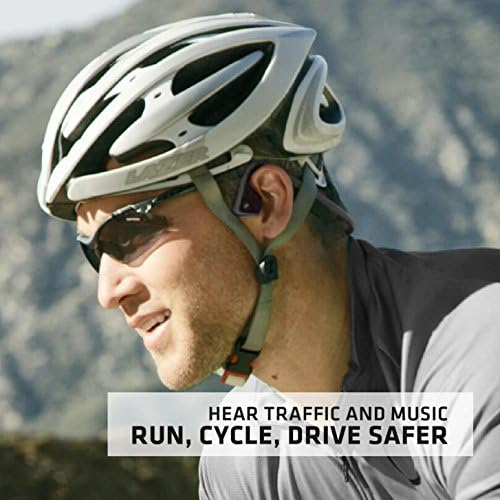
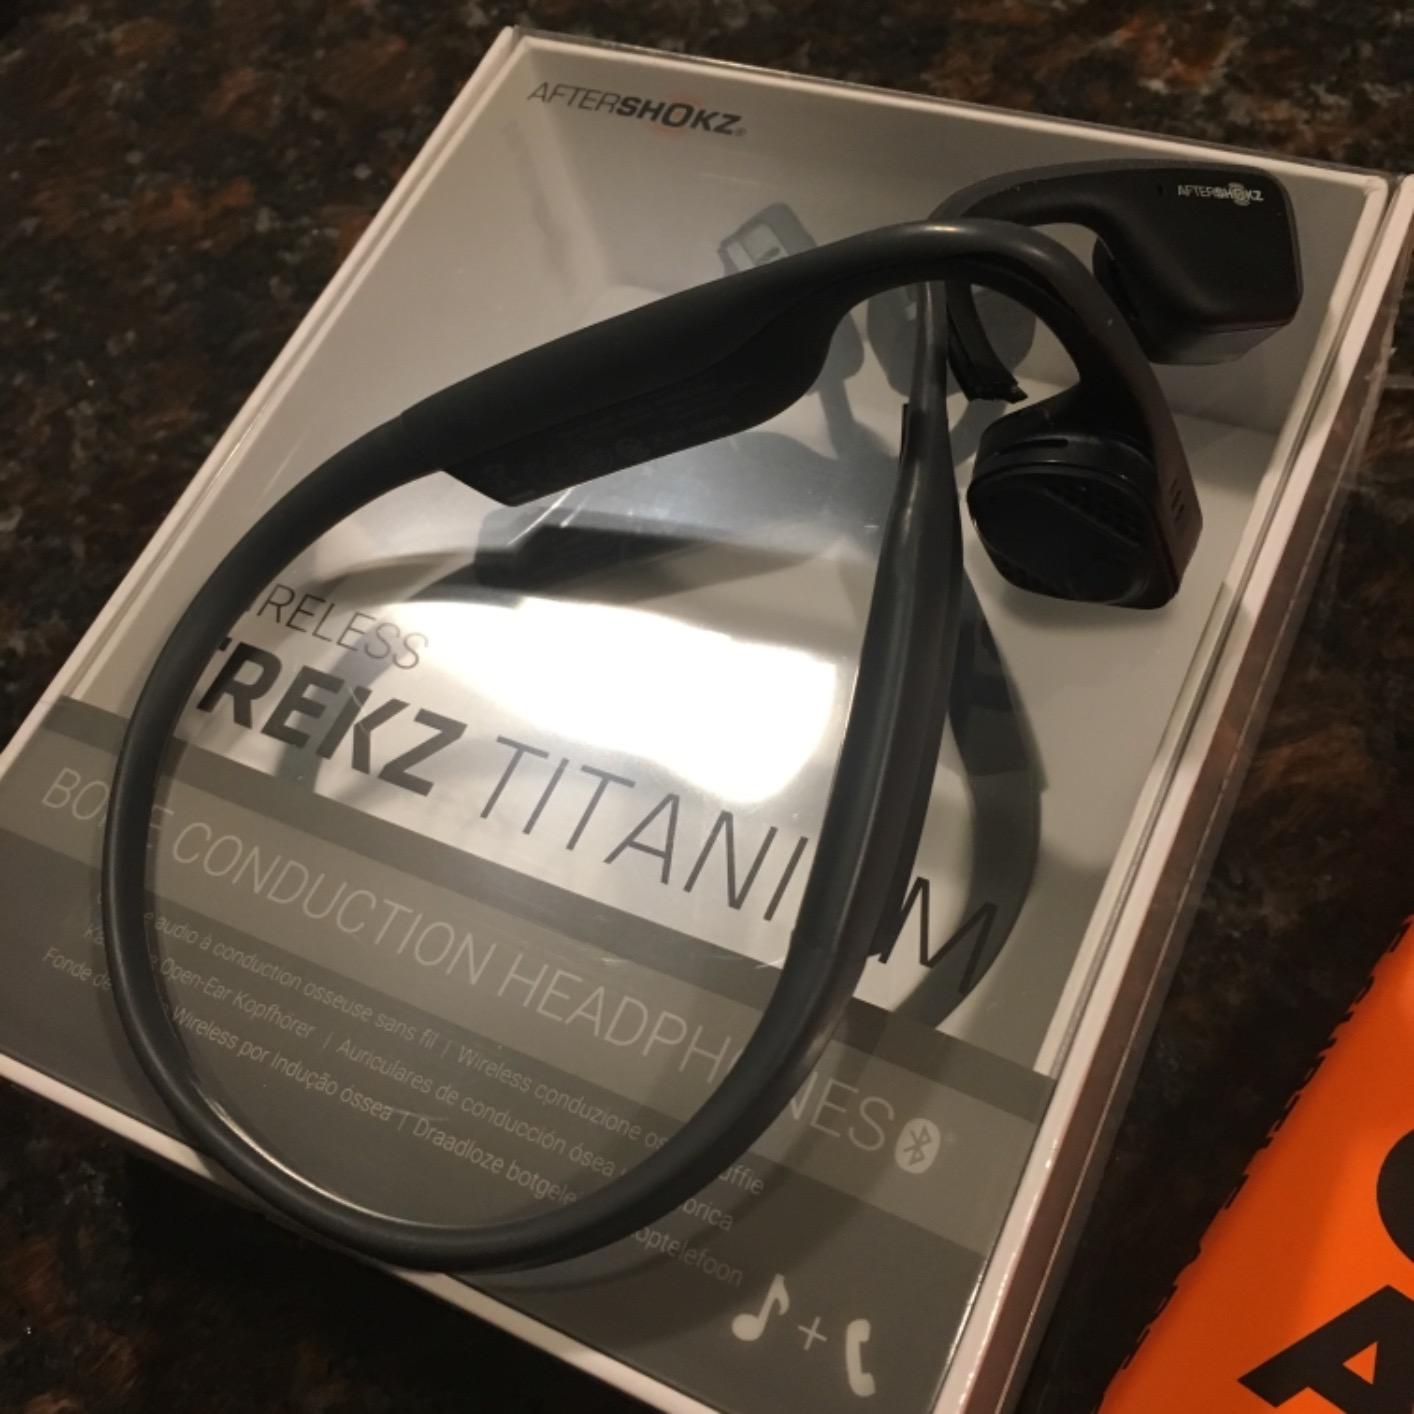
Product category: headphones
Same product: yes